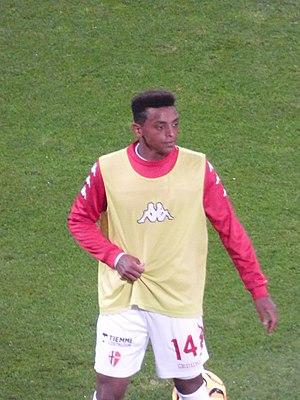
Eyob Zambataro lors du match amical RC Lens - Calcio Padova, le 11 octobre 2018 au Stade Bollaert-Delelis de Lens.